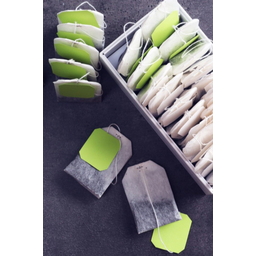
Label: trash